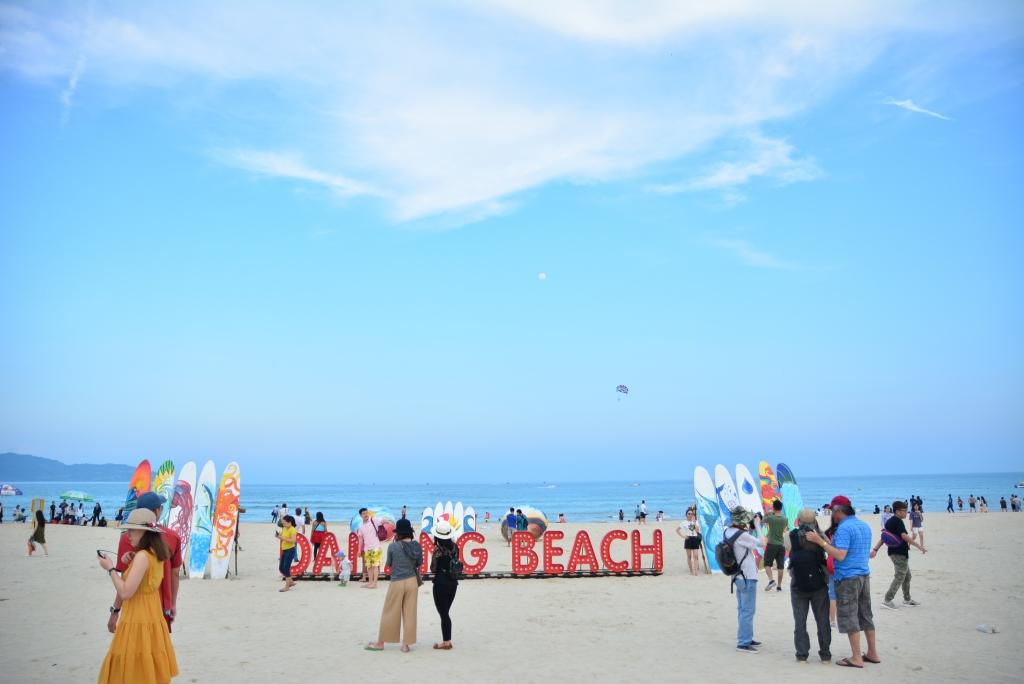
có nhiều người đang xuất hiện ở trên bãi biển